Unit 7

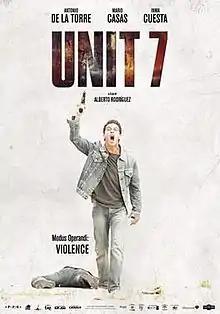
Theatrical release poster

Unit 7 is a 2012 Spanish crime drama-action thriller directed by Alberto Rodríguez. It was written by Rafael Cobos and Alberto Rodríguez and stars Antonio de la Torre and Mario Casas. The film was nominated for 16 Goya Awards.